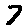
Label: 7